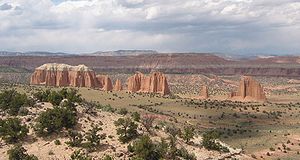
Capitol Reef National Park
Cathedral Valley
Capitol Reef National Park er en nationalpark i den sydlige del af delstaten Utah, USA. Parken blev etableret 18. december 1971 og er på 978,95 km². Fra maj til september er den mest populære besøgstid for turister, og parken havde 617.208 besøgende i 2009.